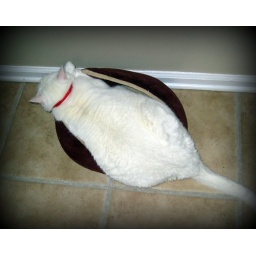
fat cat in a little bed